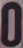
Number: 0